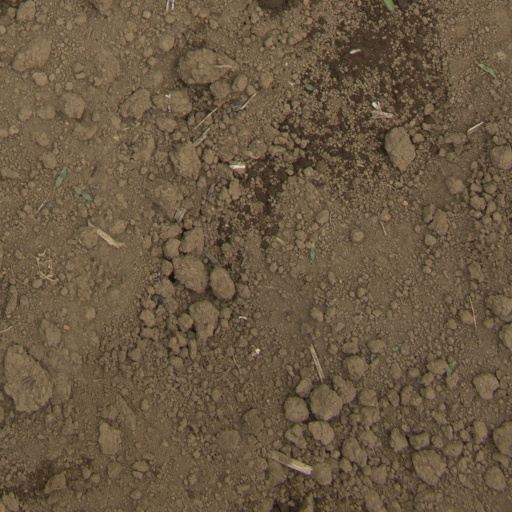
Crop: Jerusalem artichoke